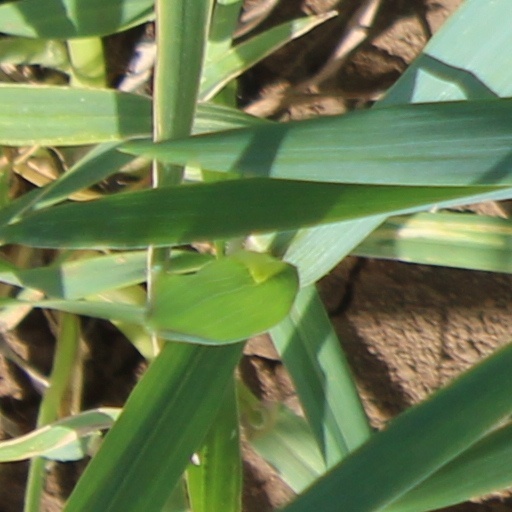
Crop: wheat